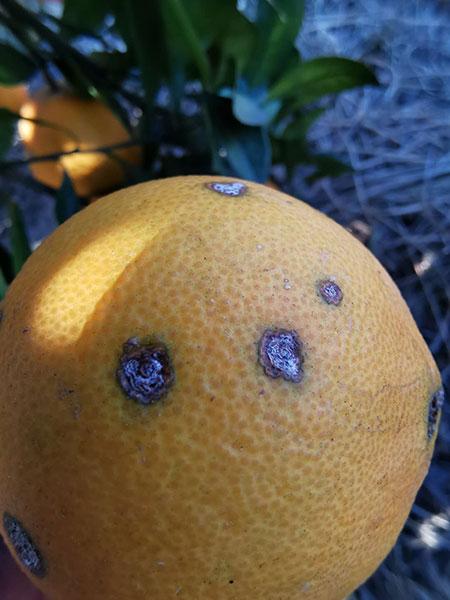
Plant: Citrus
Disease: citrus canker